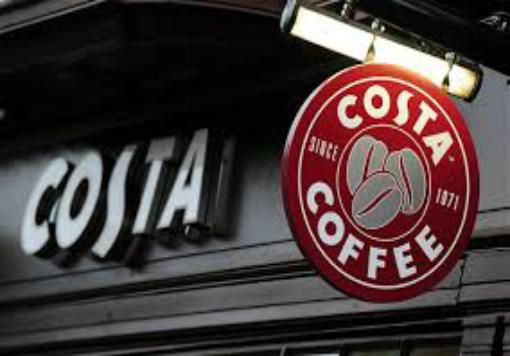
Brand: Costa Coffee
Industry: Food